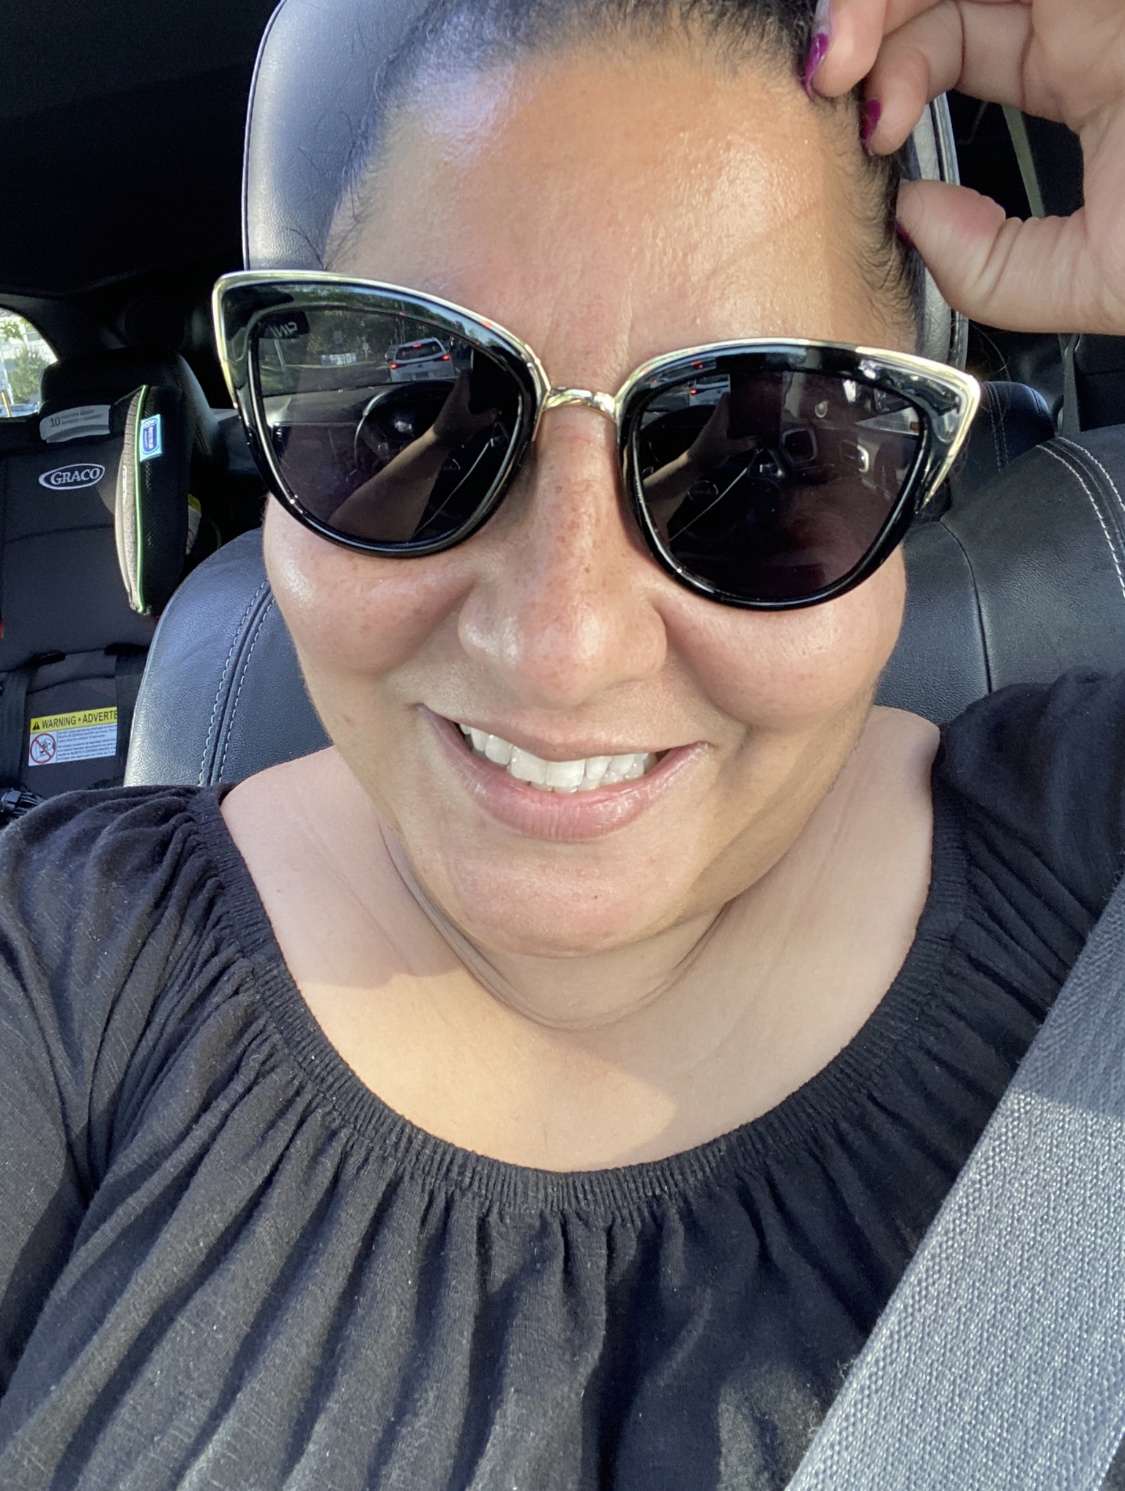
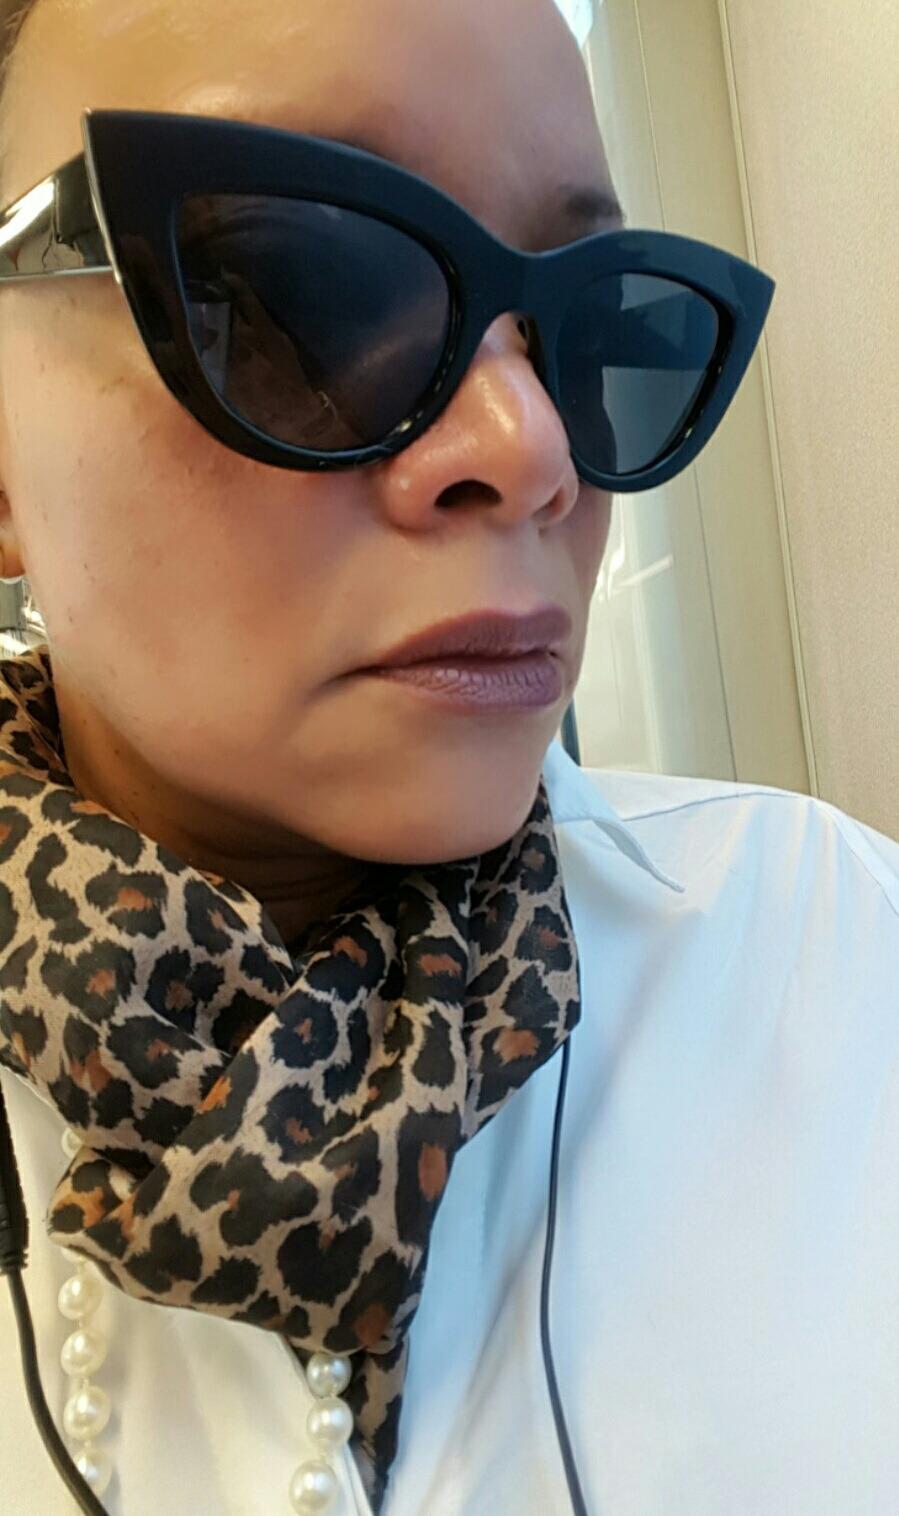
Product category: accessories_sunglasses
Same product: no